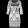
Label: Dress